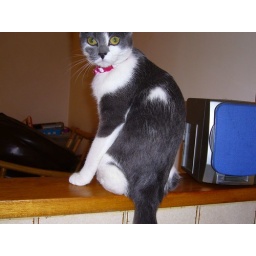
Meow sneaking around the cup cakes